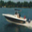
Label: ship